Doge (meme)

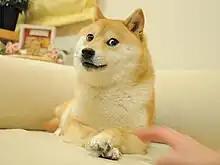
The original photo of Kabosu, a Shiba Inu, that led to the meme

Doge (or ) is an Internet meme that became popular in 2013. The meme consists of a picture of a Shiba Inu dog, accompanied by multicolored text in Comic Sans font in the foreground. The text, representing a kind of internal monologue, is deliberately written in a form of broken English. The meme originally and most frequently uses an image of a Shiba Inu named Kabosu, though versions with other Shiba Inus are also popular.